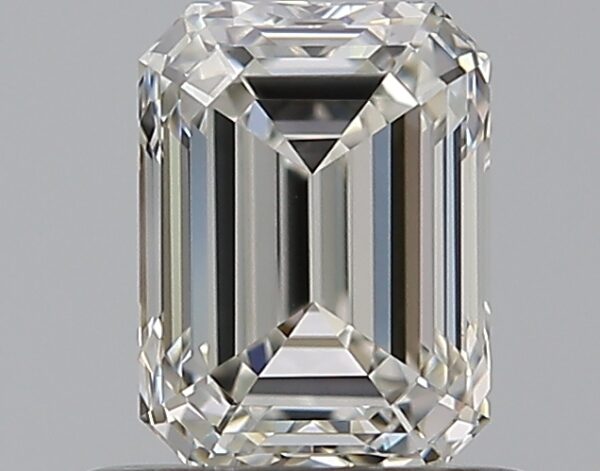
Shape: emerald
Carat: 0.7
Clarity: VVS2
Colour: H
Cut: EX
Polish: EX
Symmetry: EX
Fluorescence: N
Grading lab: GIA
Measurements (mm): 5.73 x 4.25 x 2.9